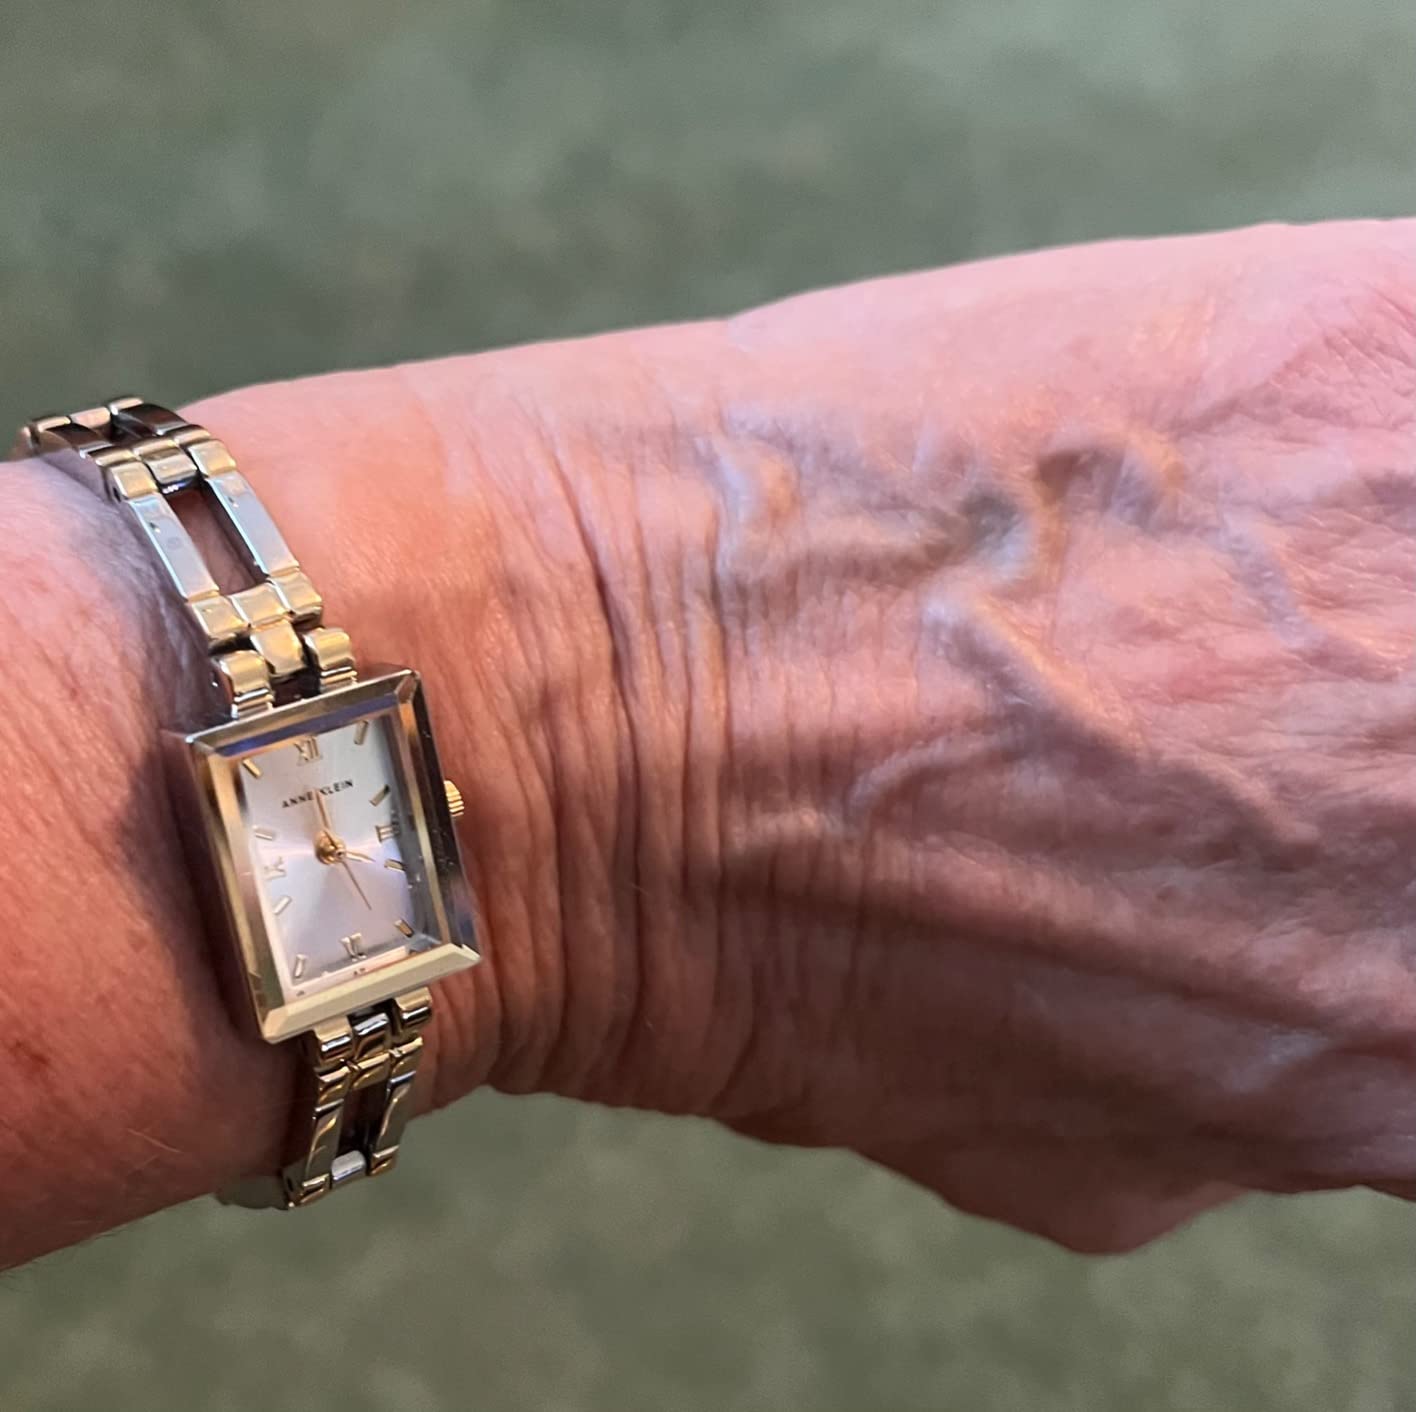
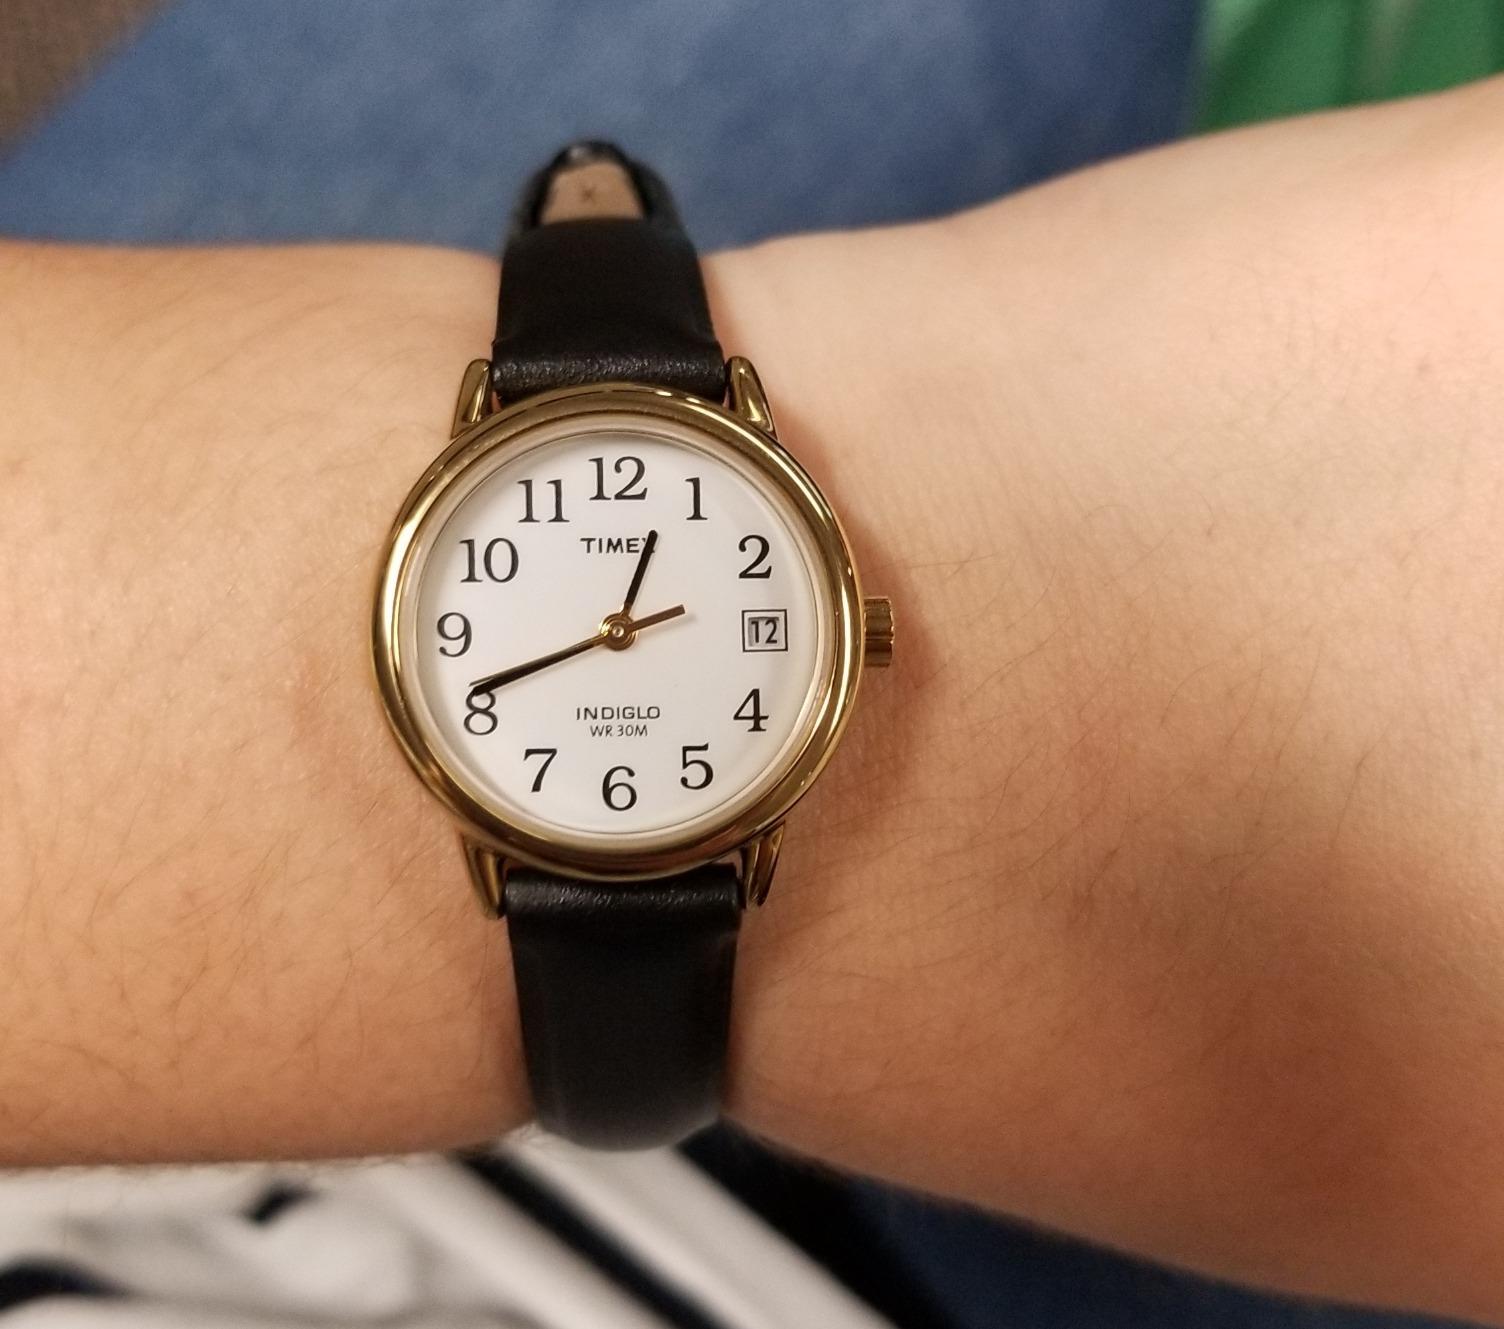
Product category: accessories_watch
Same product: no